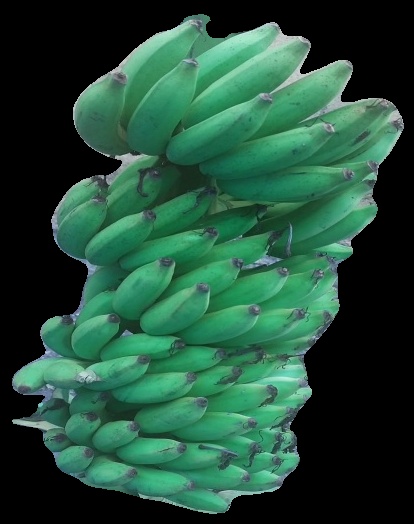
Variety: elakki-bale
Grade: grade2